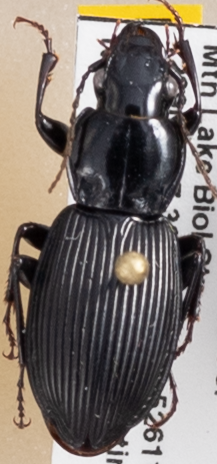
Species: Pterostichus coracinus
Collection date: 2019-07-02
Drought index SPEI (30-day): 0.678
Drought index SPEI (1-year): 2.09
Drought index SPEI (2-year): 2.09